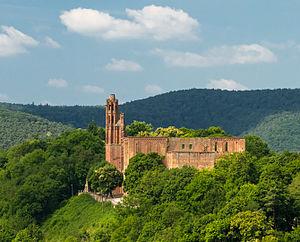
L'architecture ottonienne fait partie du bloc stylistique de l'architecture charpentée formé à partir des prototypes carolingiens avec des influences byzantines nouvelles. C'est une sorte de premier art roman du Nord distinct et symétrique opposé au premier art roman méridional. On peut penser que l'architecture ottonienne n'est que l'aile orientale d'un ensemble plus vaste qui englobe le nord de l'Europe et sans doute l'Angleterre pré-normande. Elle a incontestablement formé le second art roman et la première architecture gothique née dans la partie ouest du premier art roman du nord en garde encore l'amplitude.